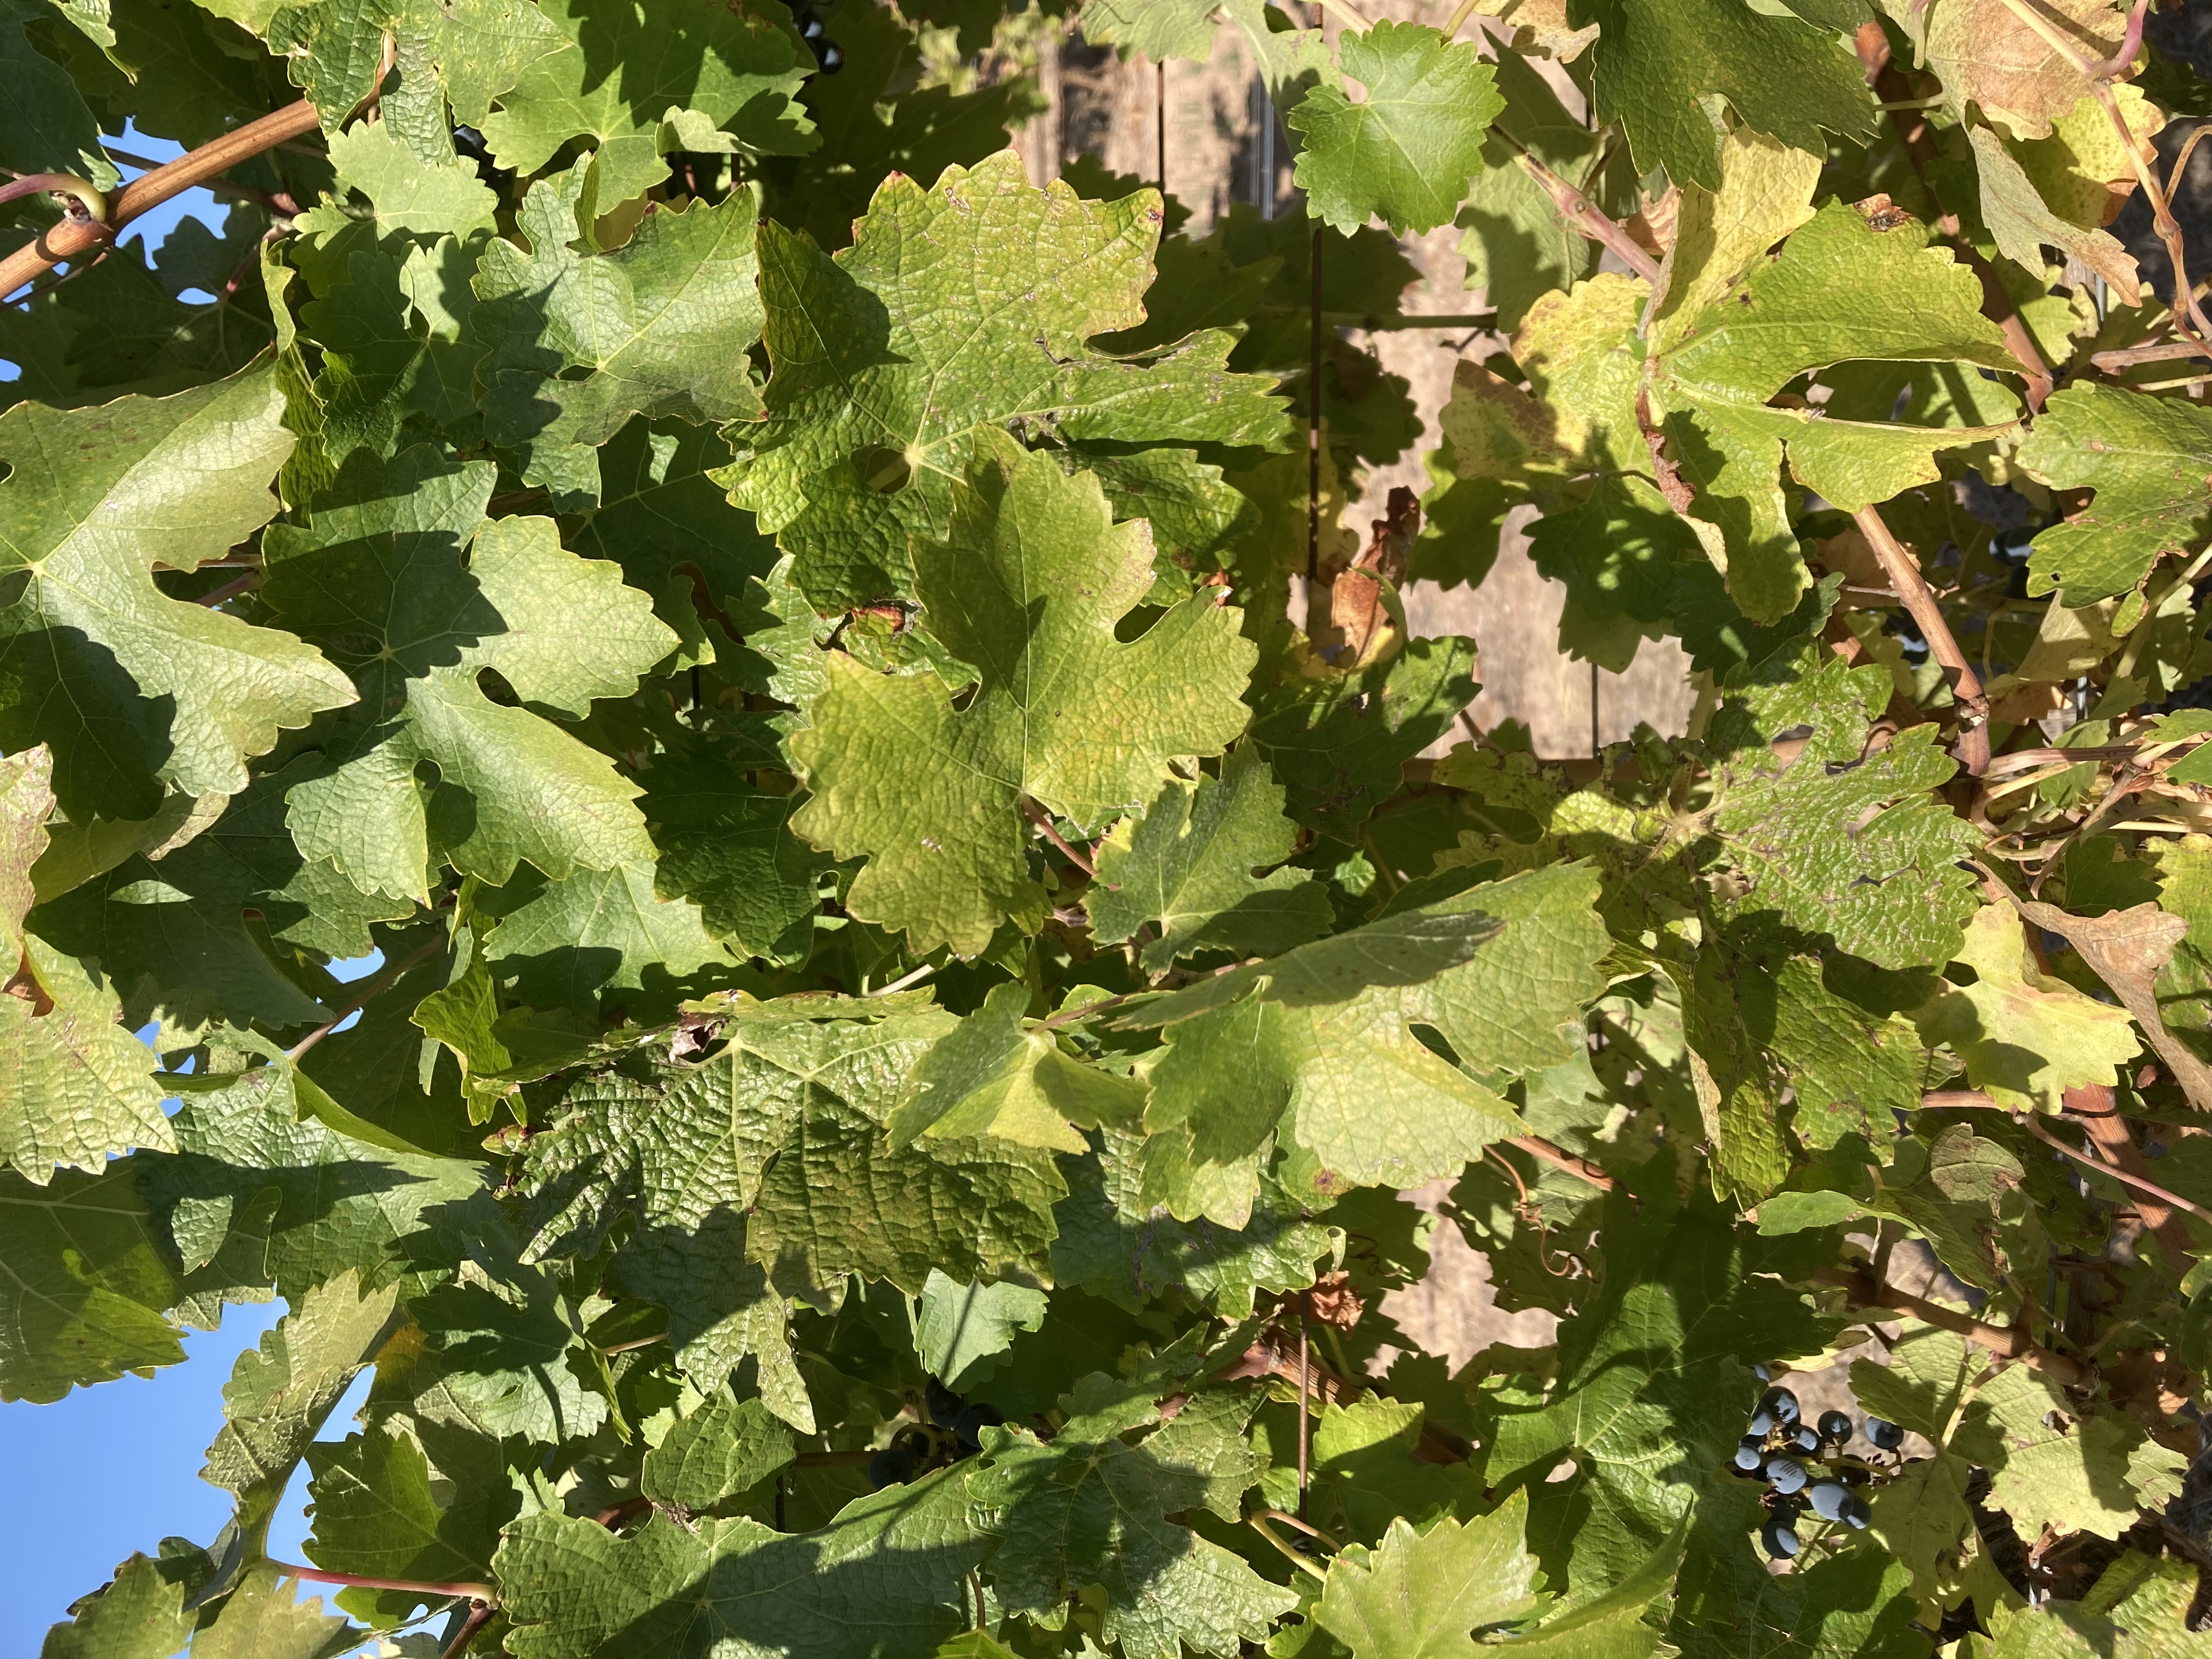
Label: No Virus